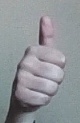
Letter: aleff